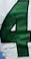
Number: 4